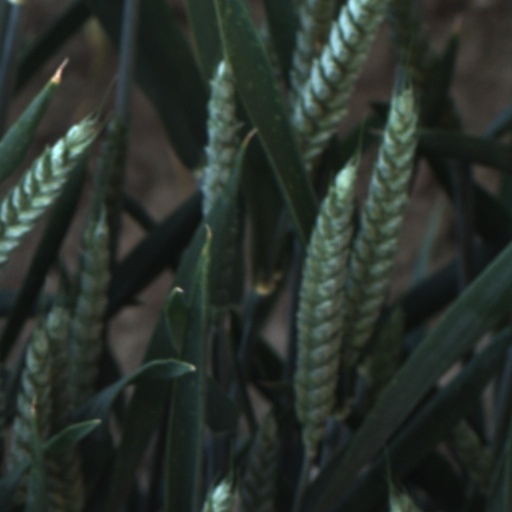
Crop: wheat